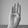
ASL letter: B